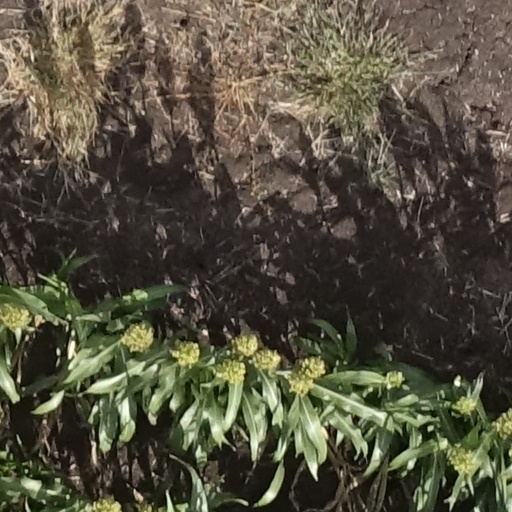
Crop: sorghum